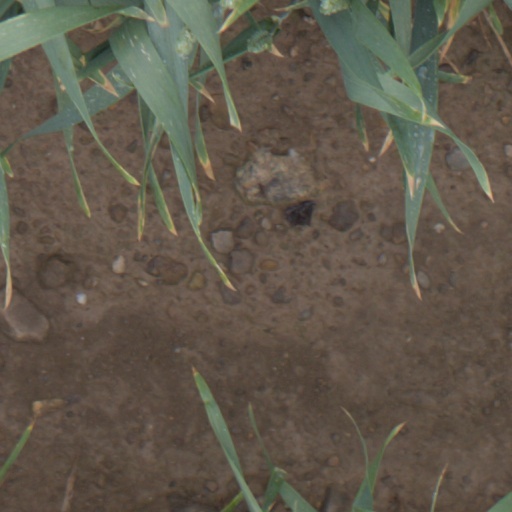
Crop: wheat